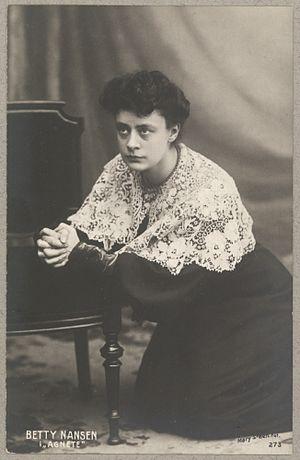
Betty Nansen est une actrice danoise et la directrice d'un théâtre qui porte maintenant son nom, le Betty Nansen Teatret.
Mary Steen fut une photographe et une féministe danoise.